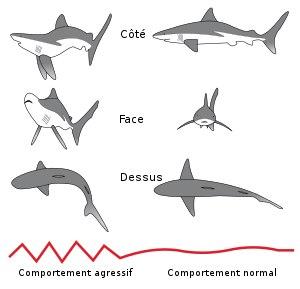
Le Requin gris de récif, également communément nommé Requin dagsit ou encore Requin à queue noire, est une espèce de requins de la famille des Carcharhinidae. Souvent rencontré en eaux peu profondes près des tombants des récifs coralliens, il s'agit d'un des requins de récif les plus courants de l'Indo-Pacifique : son aire de répartition s'étend de l'île de Pâques à l'Est jusqu'en Afrique du Sud à l'Ouest. Cette espèce a l'allure caractéristique des requins de récif, avec son museau large et arrondi et ses grands yeux. Elle se distingue des autres par sa première nageoire dorsale blanche ou se terminant par une extrémité blanche, tandis que les autres nageoires se terminent par une extrémité noire, ainsi que par la large bordure arrière noire de sa nageoire caudale et par l'absence de crête entre ses nageoires dorsales. La plupart des individus mesurent moins de 1,9 m de long.
Une attaque de requin est un accident au cours duquel un contact physique agressif a été formellement établi entre un requin et un être humain. Ce fait entraîne la détérioration de l'équipement, des blessures voire la mort de la victime. Les attaques de requins envers l'homme sont rares. Les raisons conduisant à une attaque ne sont pas connues, notamment en raison du manque de statistiques fiables.